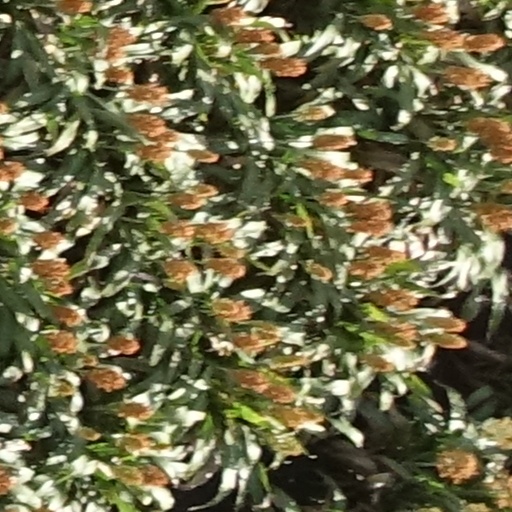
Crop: sorghum